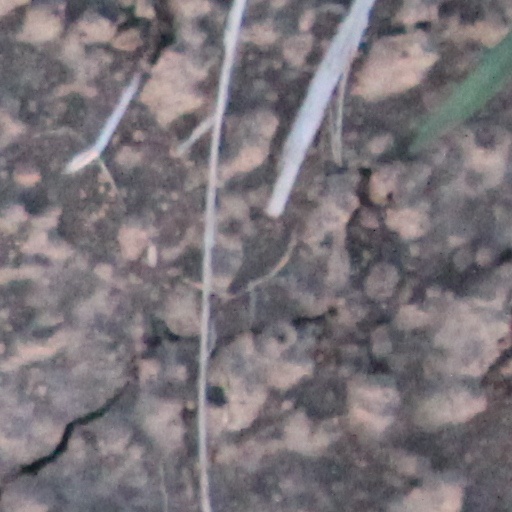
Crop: wheat